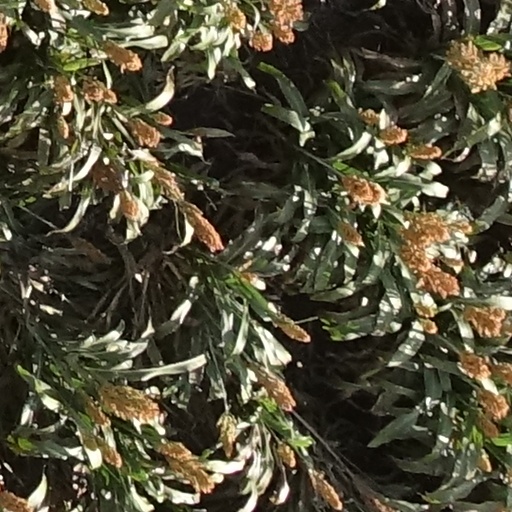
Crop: sorghum